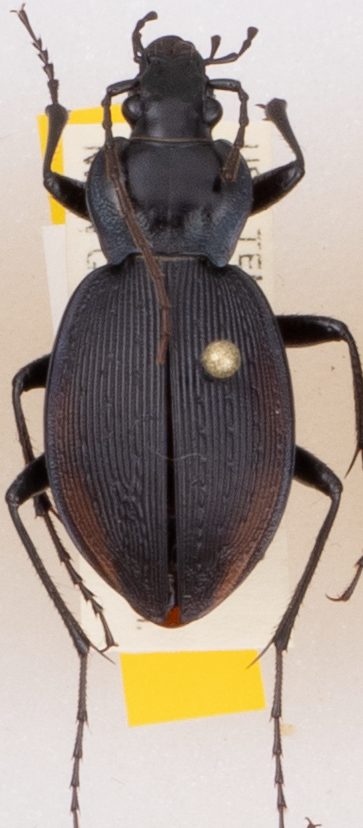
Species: Carabus goryi
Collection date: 2017-05-16
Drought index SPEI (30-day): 1.012
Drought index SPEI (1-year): -1.314
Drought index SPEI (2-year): -0.556